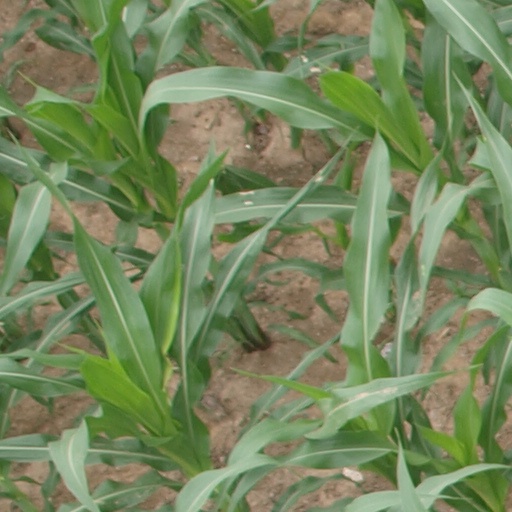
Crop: maize; corn